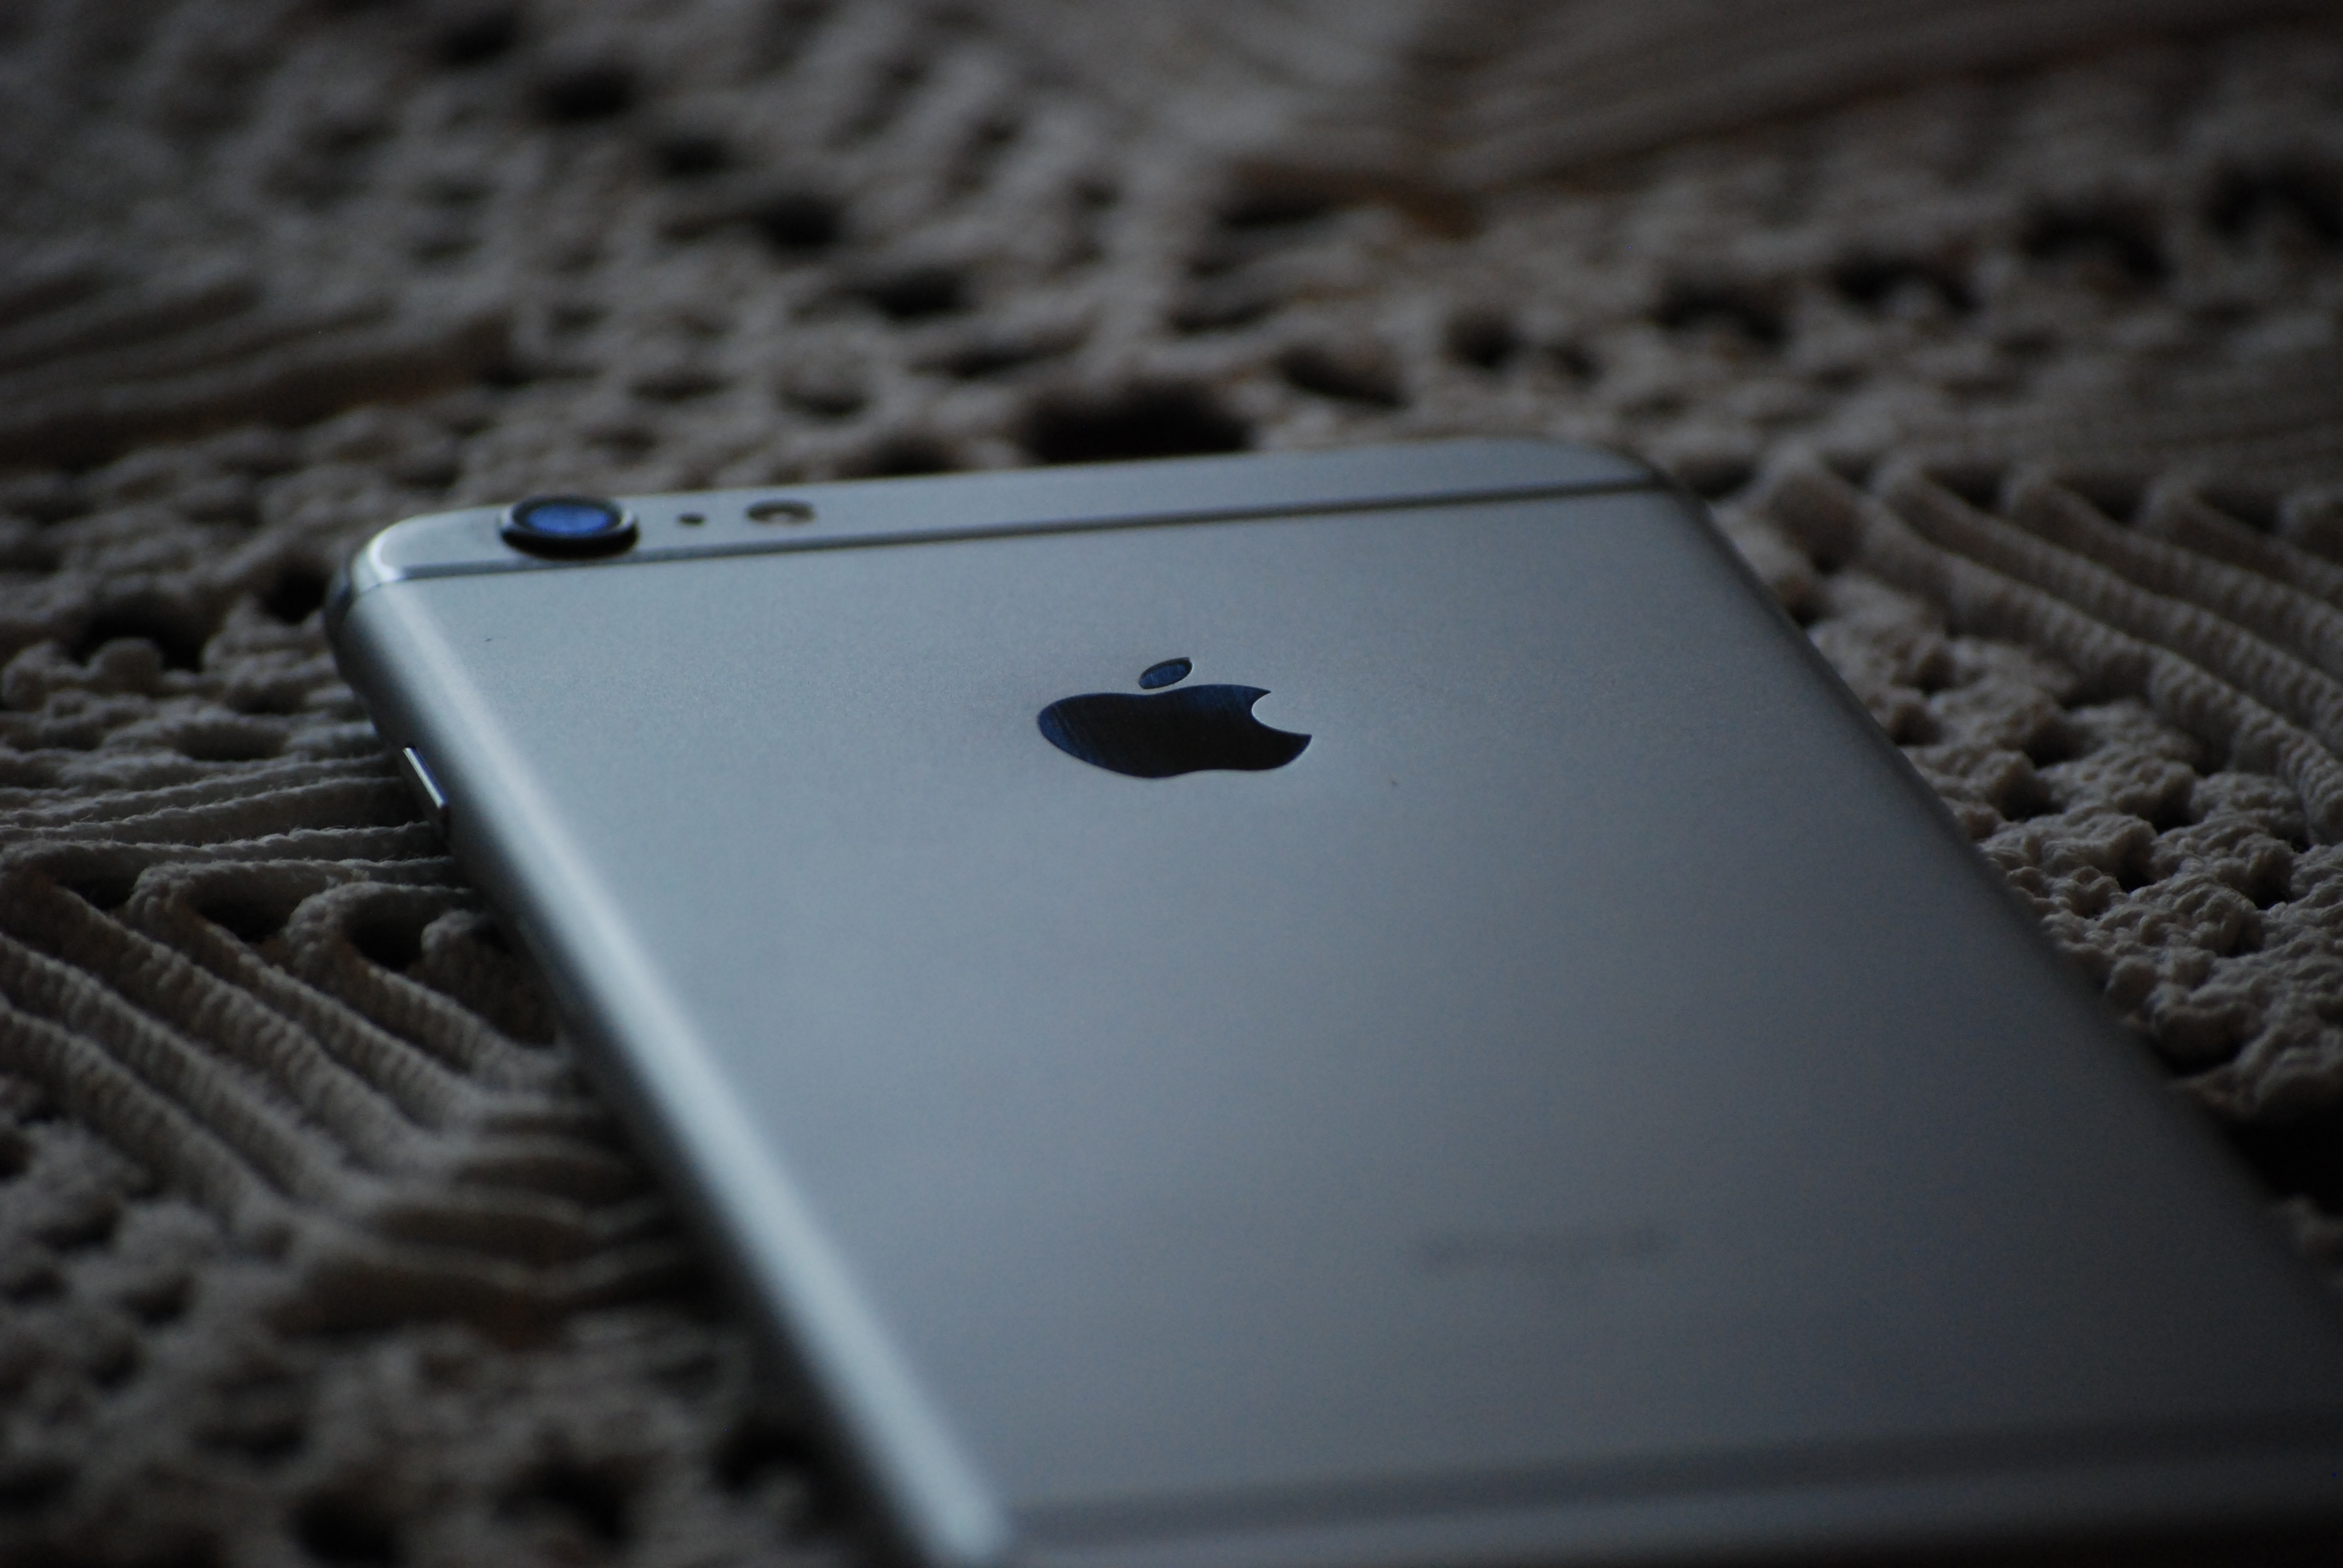
iphone, smartphone, apple, technology, white, phone, gadget, black, mobile phone, iphone 6, electronics, call, fast, cell, electronic equipment, to write, cellular phone, sms, iphone 6s, iphone 6 plus, apple iphone, electronic device, portable communications device, phablet